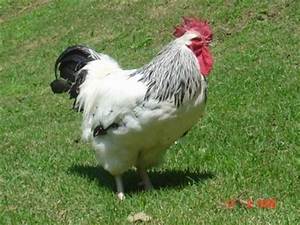
Label: gallina